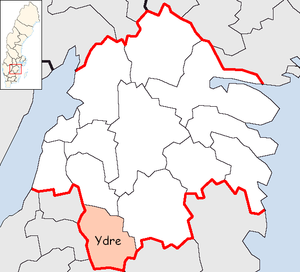
La commune d'Ydre est une commune suédoise du comté d'Östergötland. 3 894 personnes y vivent. Son siège se situe à Österbymo.